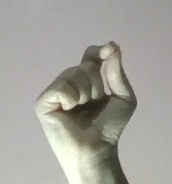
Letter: fa